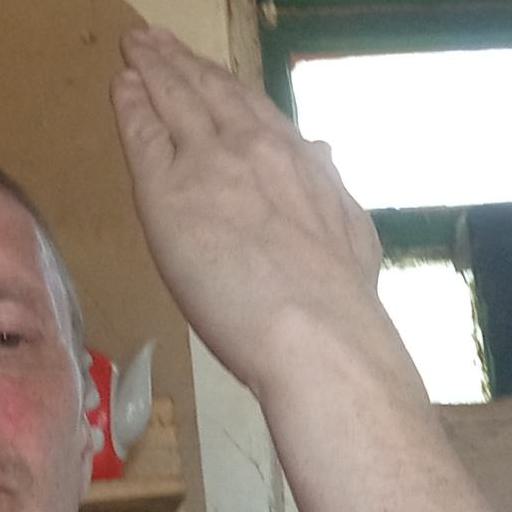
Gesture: stop_inverted